City gate

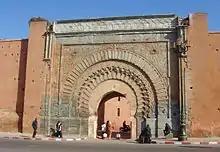
Bab Agnaou is a city gate in Marrakesh.

City gates were traditionally built to provide a point of controlled access to and departure from a walled city for people, vehicles, goods and animals. Depending on their historical context they filled functions relating to defense, security, health, trade, taxation, and representation, and were correspondingly staffed by military or municipal authorities. The city gate was also commonly used to display diverse kinds of public information such as announcements, tax and toll schedules, standards of local measures, and legal texts. It could be heavily fortified, ornamented with heraldic shields, sculpture or inscriptions, or used as a location for warning or intimidation, for example by displaying the heads of beheaded criminals or public enemies.